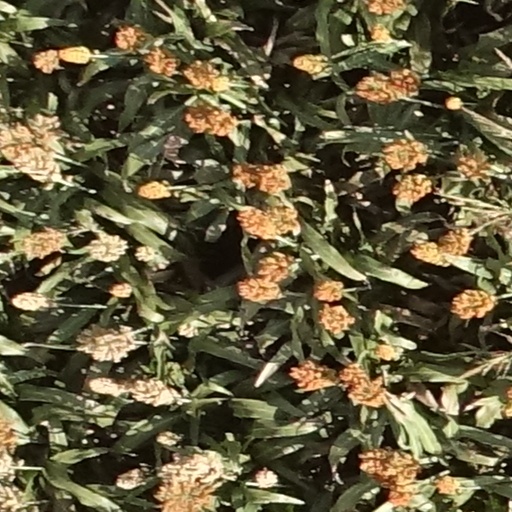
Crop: sorghum